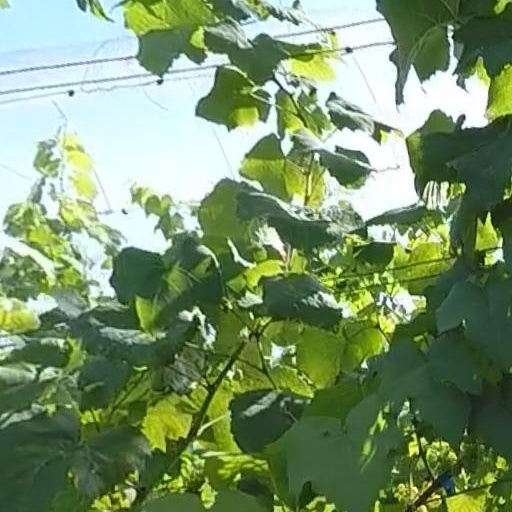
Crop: grape